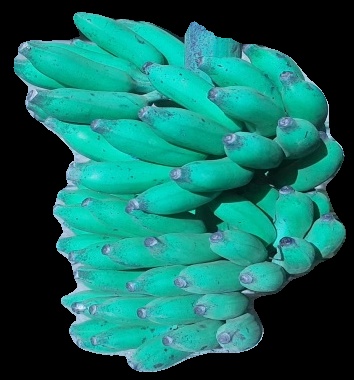
Variety: elakki-bale
Grade: grade3